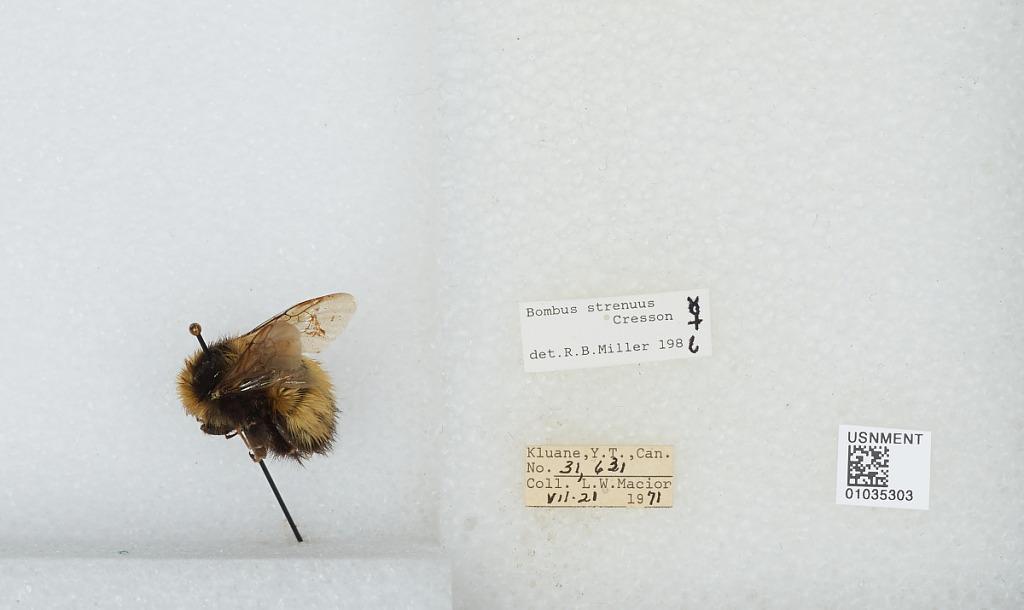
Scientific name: Bombus (Alpinobombus) neoboreus Sladen
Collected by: L. Macior
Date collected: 1971-7-21
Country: Canada
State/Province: Yukon Territory
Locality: Kluane
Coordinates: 60.75, -139.5
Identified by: Miller, R. B.